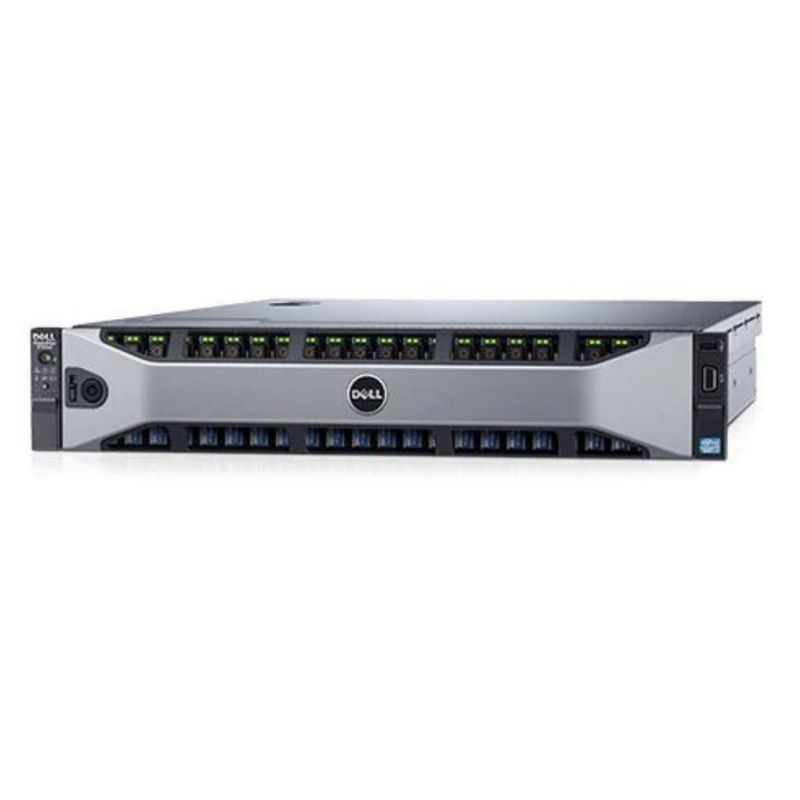
DELL PowerEdge R730XD 24 x 2.5 Bays 2x E5-2680 v3 512GB Memory 12x 480GB SSD
Type Installed Parts Server Type PowerEdge R730XD Rack Server Battery Battery Included Fan Fan(s) Included Heatsink Heatsink(s) Included Processor 2x E5-2680v3 (2.5 GHz 12C 30MB Cache) Drive Bay Supports Up to 24 Drives - 2.5" Hard Drive 12x 480GB SATA 2.5" SSD Memory 512GB Memory Installed - DDR4 Raid Dell PERC H730 SAS Storage Controller Graphic Card Embedded in Chassis Optical Drive Optional - Please ask Before Purchase Power Dual 1100W Power Supply Management INTEGRATED DELL REMOTE ACCESS CONTROLLER 8 (IDRAC8) ENTERPRISE Network 4 Port 1Gb Network Card Rail Kit Included
Brand: Dell
Category: Electronics > Computers > Computer Servers